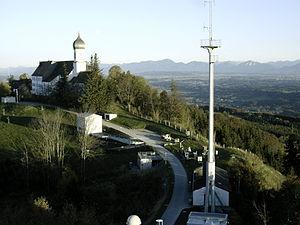
L'observatoire météorologique du haut Peissenberg est la plus ancienne station météorologique de montagne du monde. L'observatoire est situé à 977 m d'altitude, sur le haut Peissenberg, à environ 20 km de la lisière des Alpes, et environ 60 km au sud-ouest de Munich en Bavière. Il fait partie du Deutscher Wetterdienst, fait des recherches sur l'ozone, des mesures d'aérosols et de gaz traces, de la météorologie radar et effectue des observations météorologiques. Avec la station de recherches sur l'environnement du Schneefernerhaus sur la Zugspitze, il constitue la seule Globalstation du programme Global Atmosphere Watch en Allemagne. Dans le cadre de ce programme de l'Organisation météorologique mondiale dépendant de l'ONU, il y a dans le monde 24 Globalstations qui saisissent des données sur la chimie de l'atmosphère et la météorologie. Ceci permet des conclusions sur, par exemple, les changements de composition chimique de l'atmosphère, l'effet de serre, le trou dans la couche d'ozone, et les modifications climatiques qui peuvent en résulter.